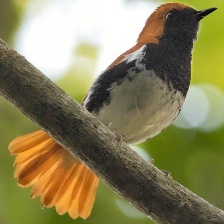
Species: JAPANESE ROBIN
Scientific name: ERITHACUS AKAHIGE
ImageNet parent category: robin